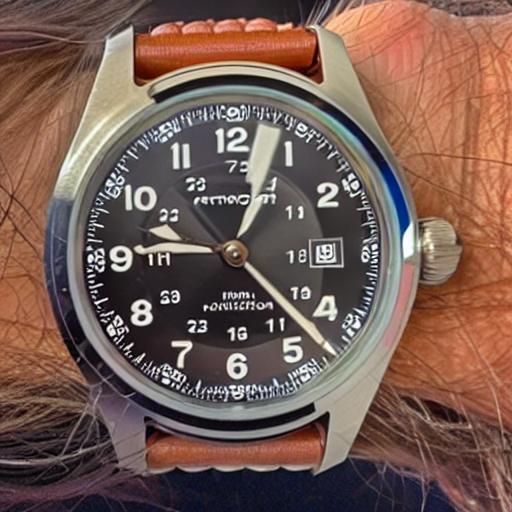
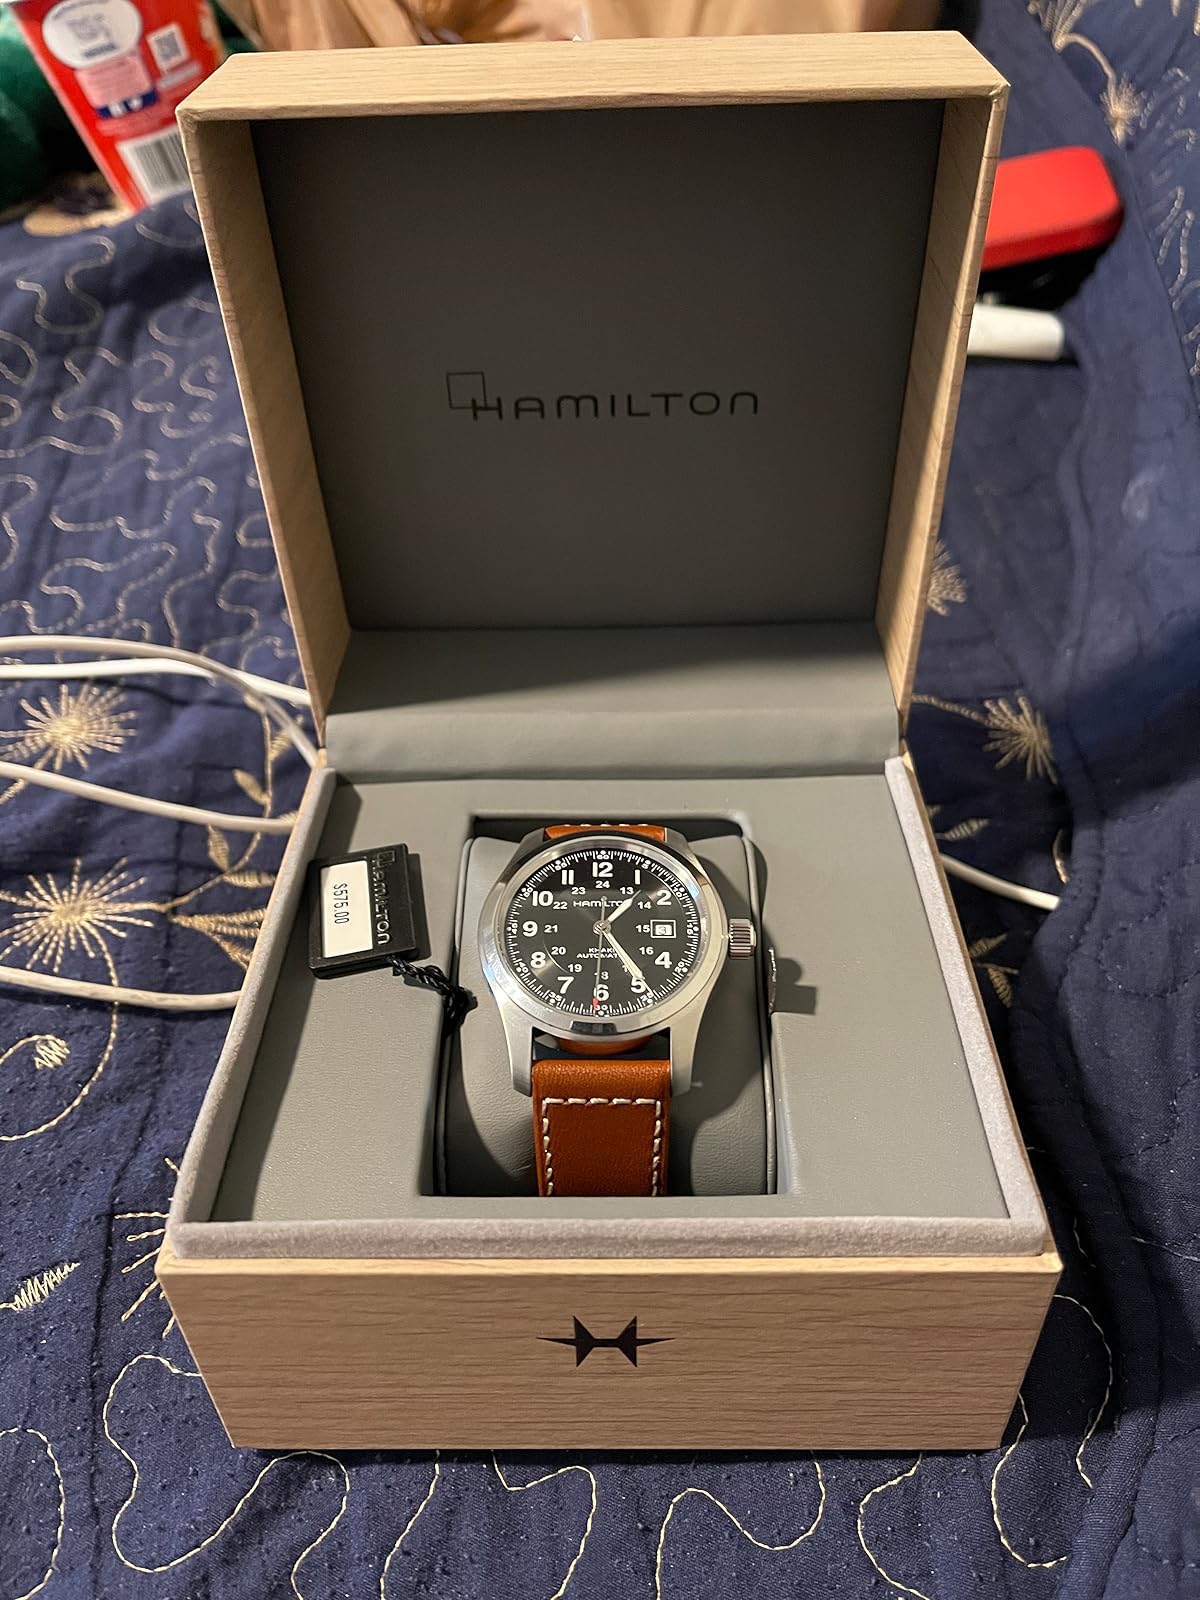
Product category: accessories_watch
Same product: no